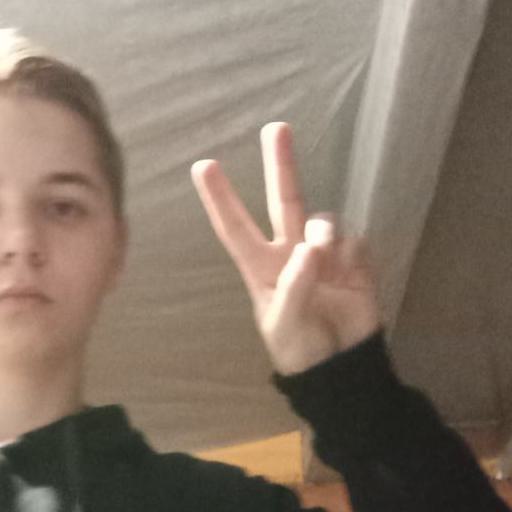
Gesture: peace